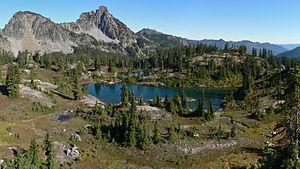
Alpine Lakes Wilderness est une zone restée à l'état sauvage et protégée, située dans l'État de Washington, aux États-Unis. Cette aire se situe dans la région de la Chaîne des Cascades. Cet espace est approximativement délimité par l'Interstate 90 et la Passe Snoqualmie au sud et par l'U.S. Route 2 et la Passe Stevens au nord.